Smyrna

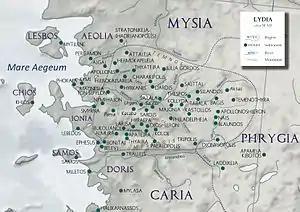
Smyrna among the cities of Ionia and Lydia

Smyrna (or ) was an Ancient Greek city located at a strategic point on the Aegean coast of Anatolia. Due to its advantageous port conditions, its ease of defence, and its good inland connections, Smyrna rose to prominence. Since about 1930, the city's name has been İzmir.